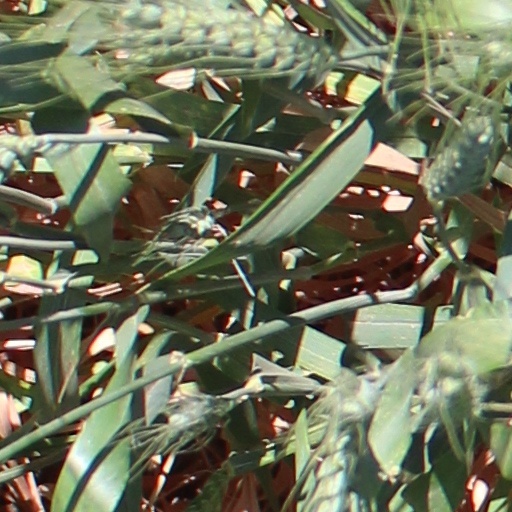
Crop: wheat